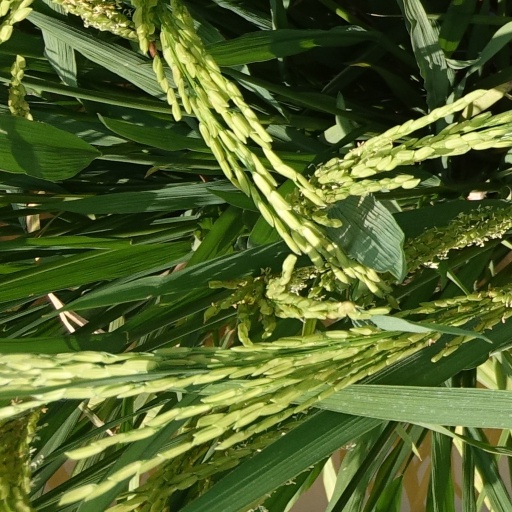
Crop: rice